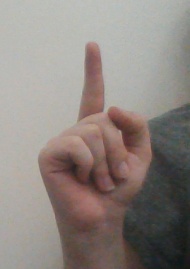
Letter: bb